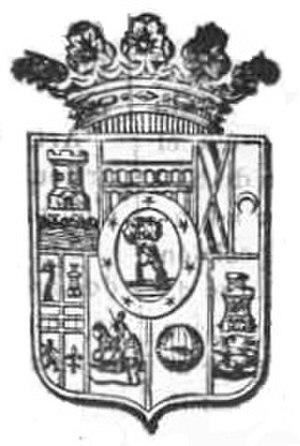
Les armoiries de la communauté de Madrid ont été établis par l'article 2 de la Loi 2/1983, du 23 décembre qui décrit le drapeau, les armoiries et hymne de la communauté de Madrid. Cette loi décrit les armoiries de la façon suivante :